Propulsion systems of the Savoia-Marchetti SM.81

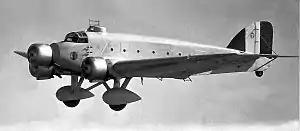
Savoia Marchetti SM.81 in action (escorted by Fiat CR.32 fighters)

The Savoia-Marchetti SM.81 was an Italian three-engine aircraft. Unlike its contemporary, the Savoia-Marchetti SM.79, it was fitted with a wide range of engines from its introduction.